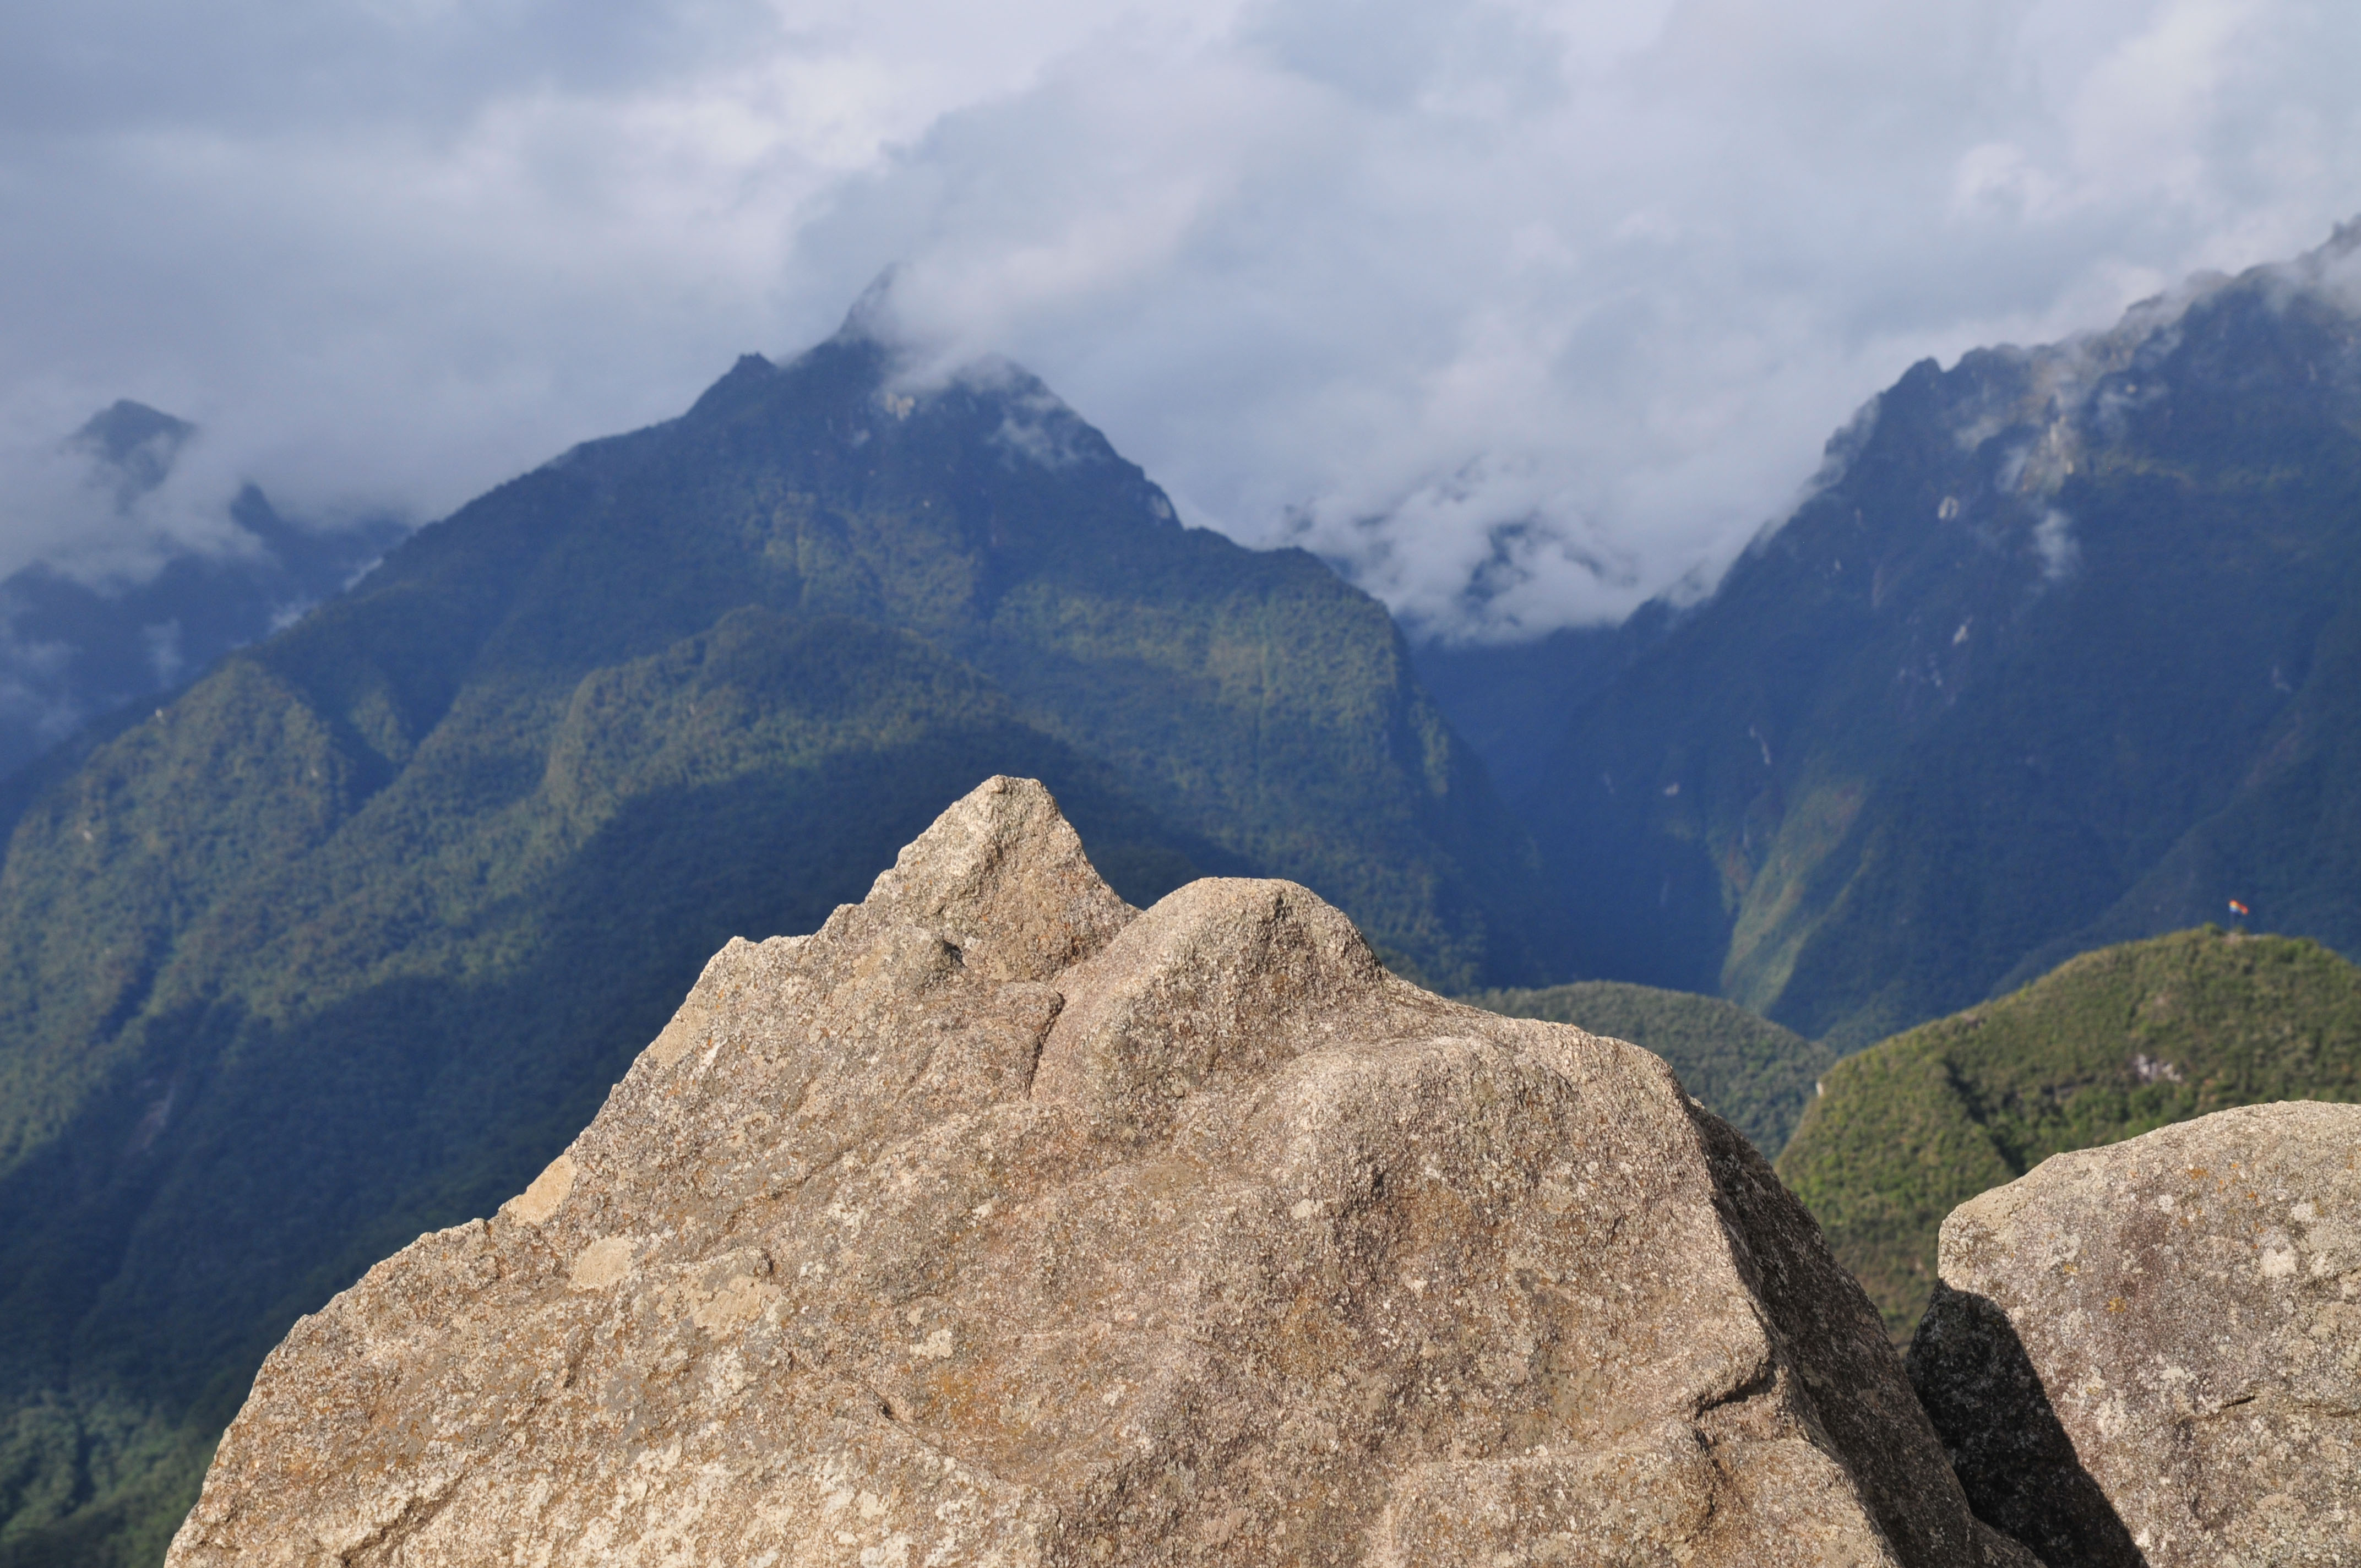
landscape, wilderness, walking, mountain, hiking, hill, adventure, valley, mountain range, nikon, ridge, summit, peru, mountaineering, geology, alps, backpacking, plateau, fell, d300, landform, mountain pass, geographical feature, mountainous landforms